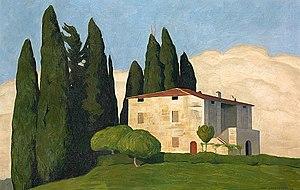
Hans Emmenegger, né le 19 août 1866 à Küssnacht et mort le 21 septembre 1940 à Lucerne, est un peintre, dessinateur, graveur et philatéliste suisse.